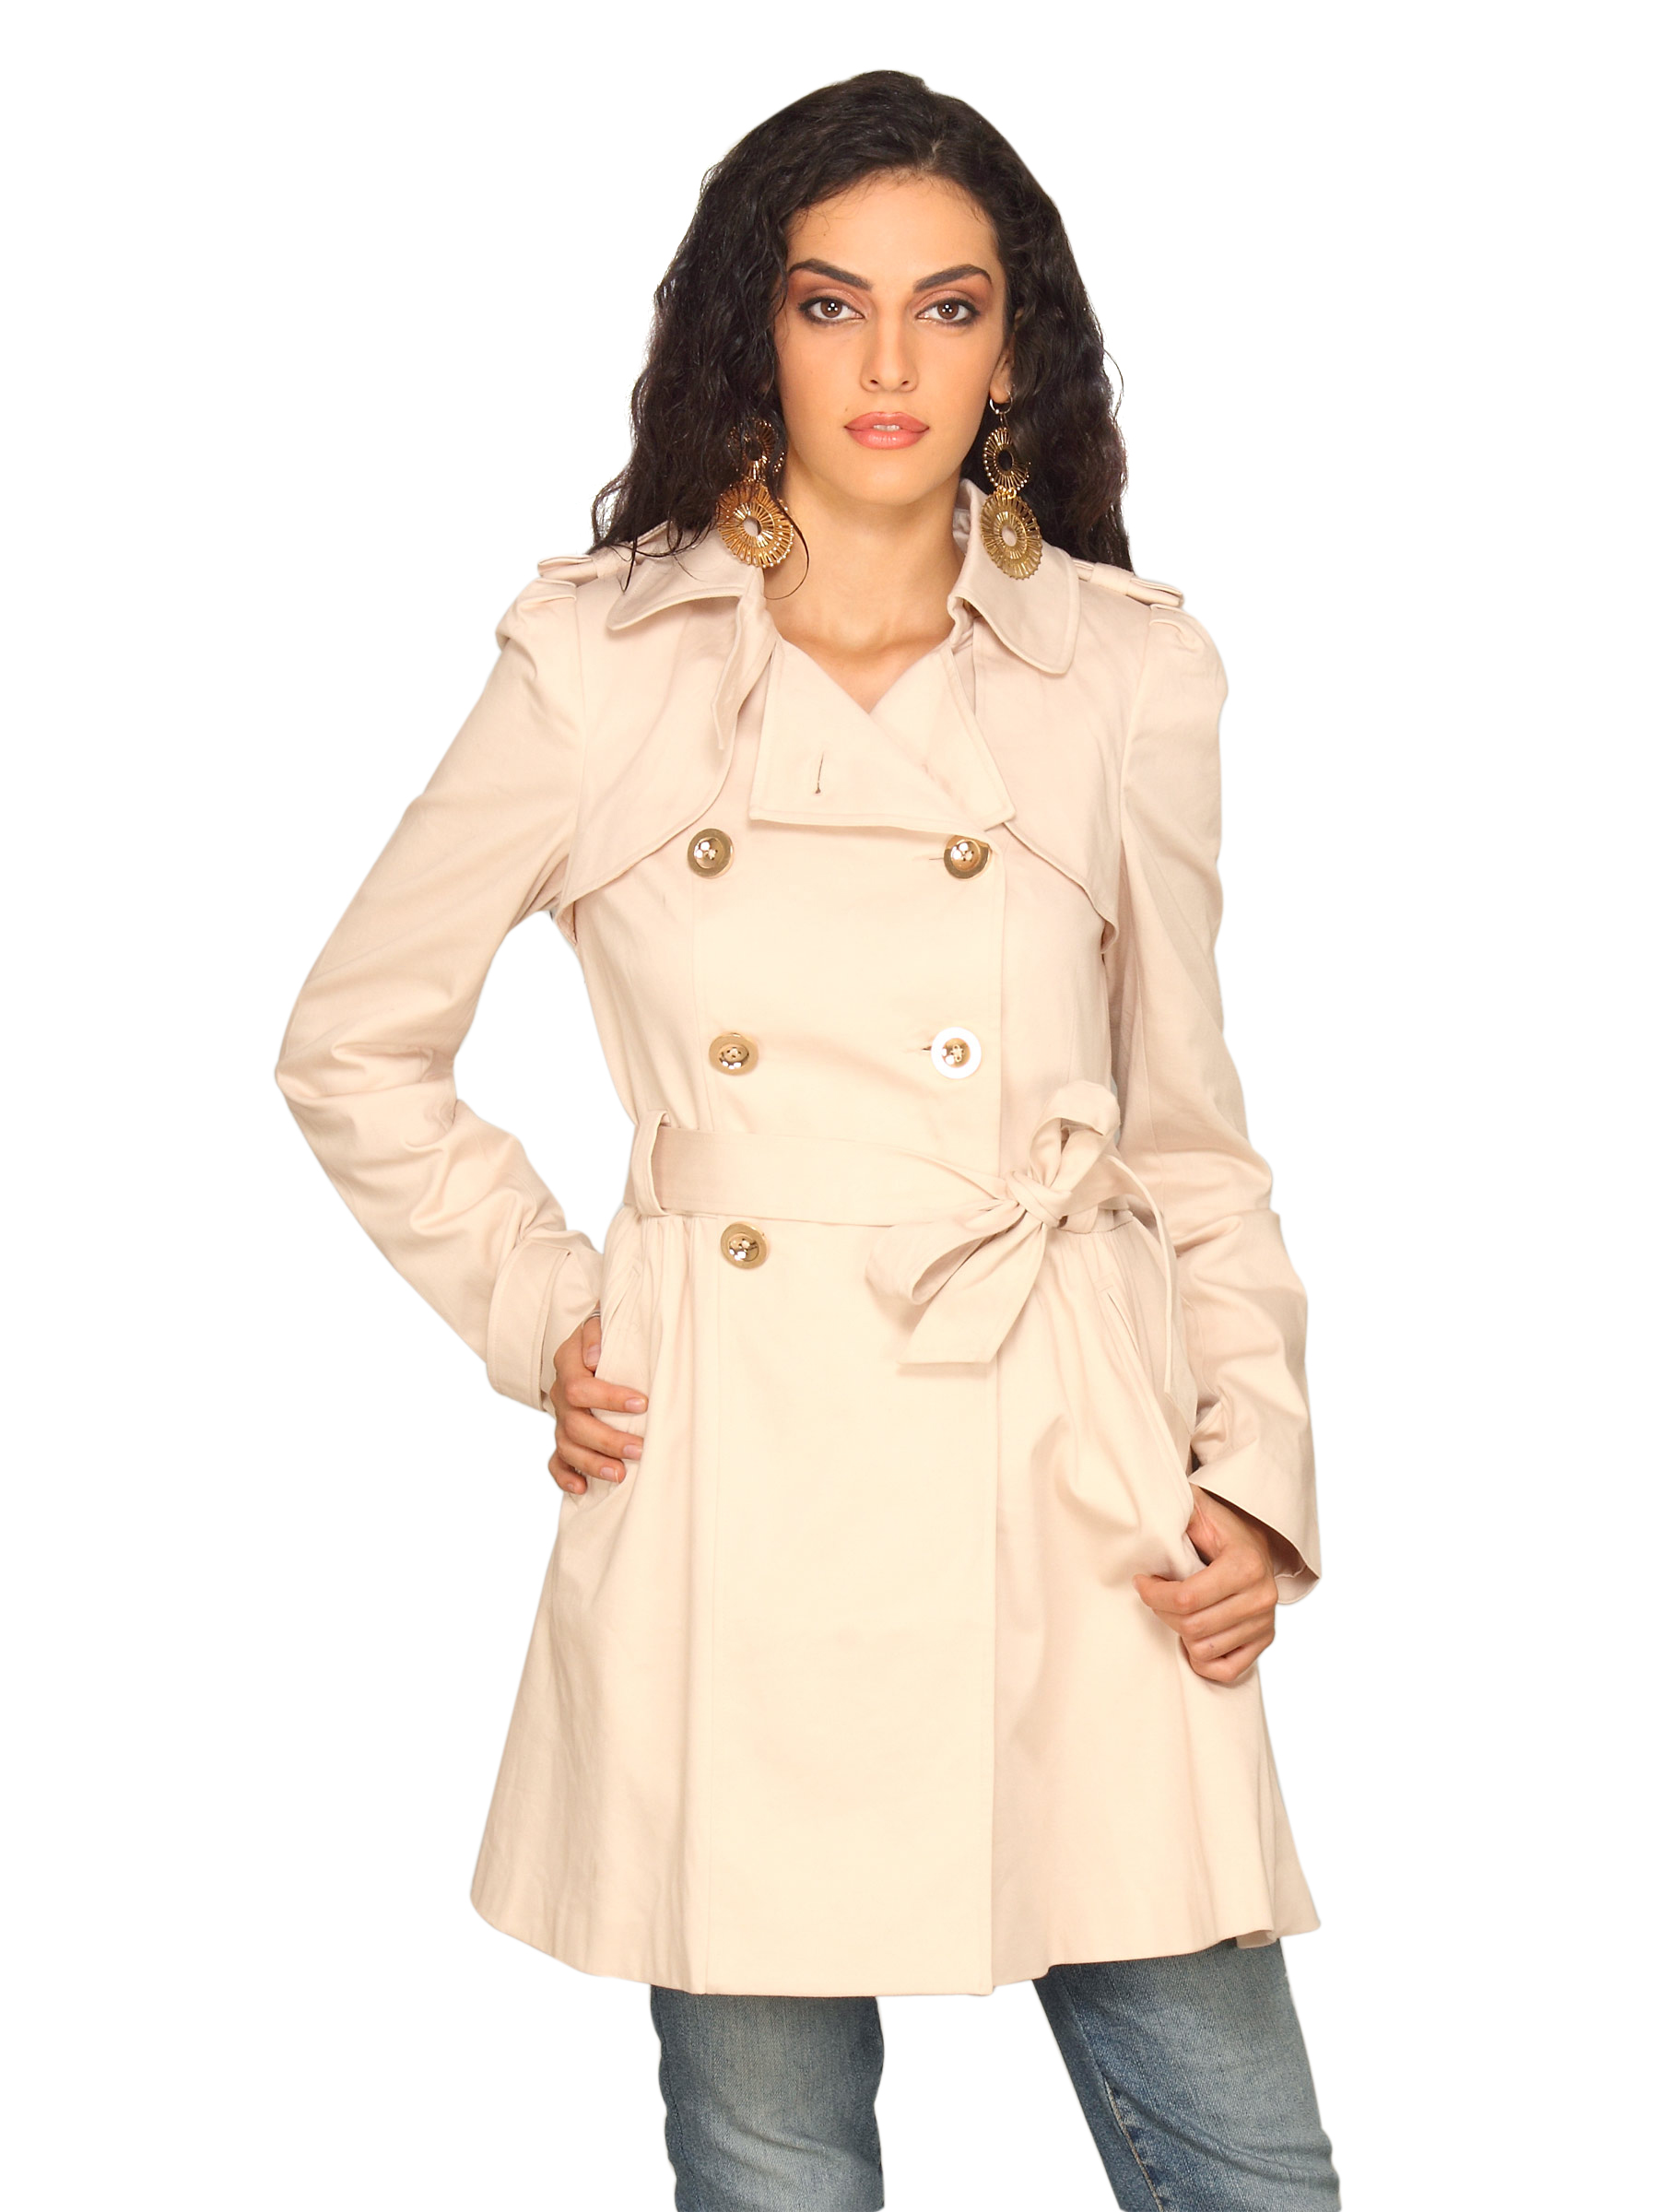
Forever New Women Long Peach Jacket
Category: Apparel / Topwear / Jackets
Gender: Women
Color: Cream
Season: Summer 2011
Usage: Casual